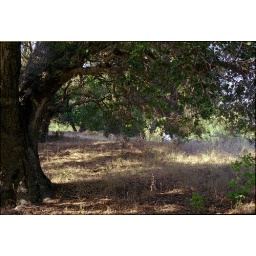
a tree from garin added saturation added red with selective color command in post